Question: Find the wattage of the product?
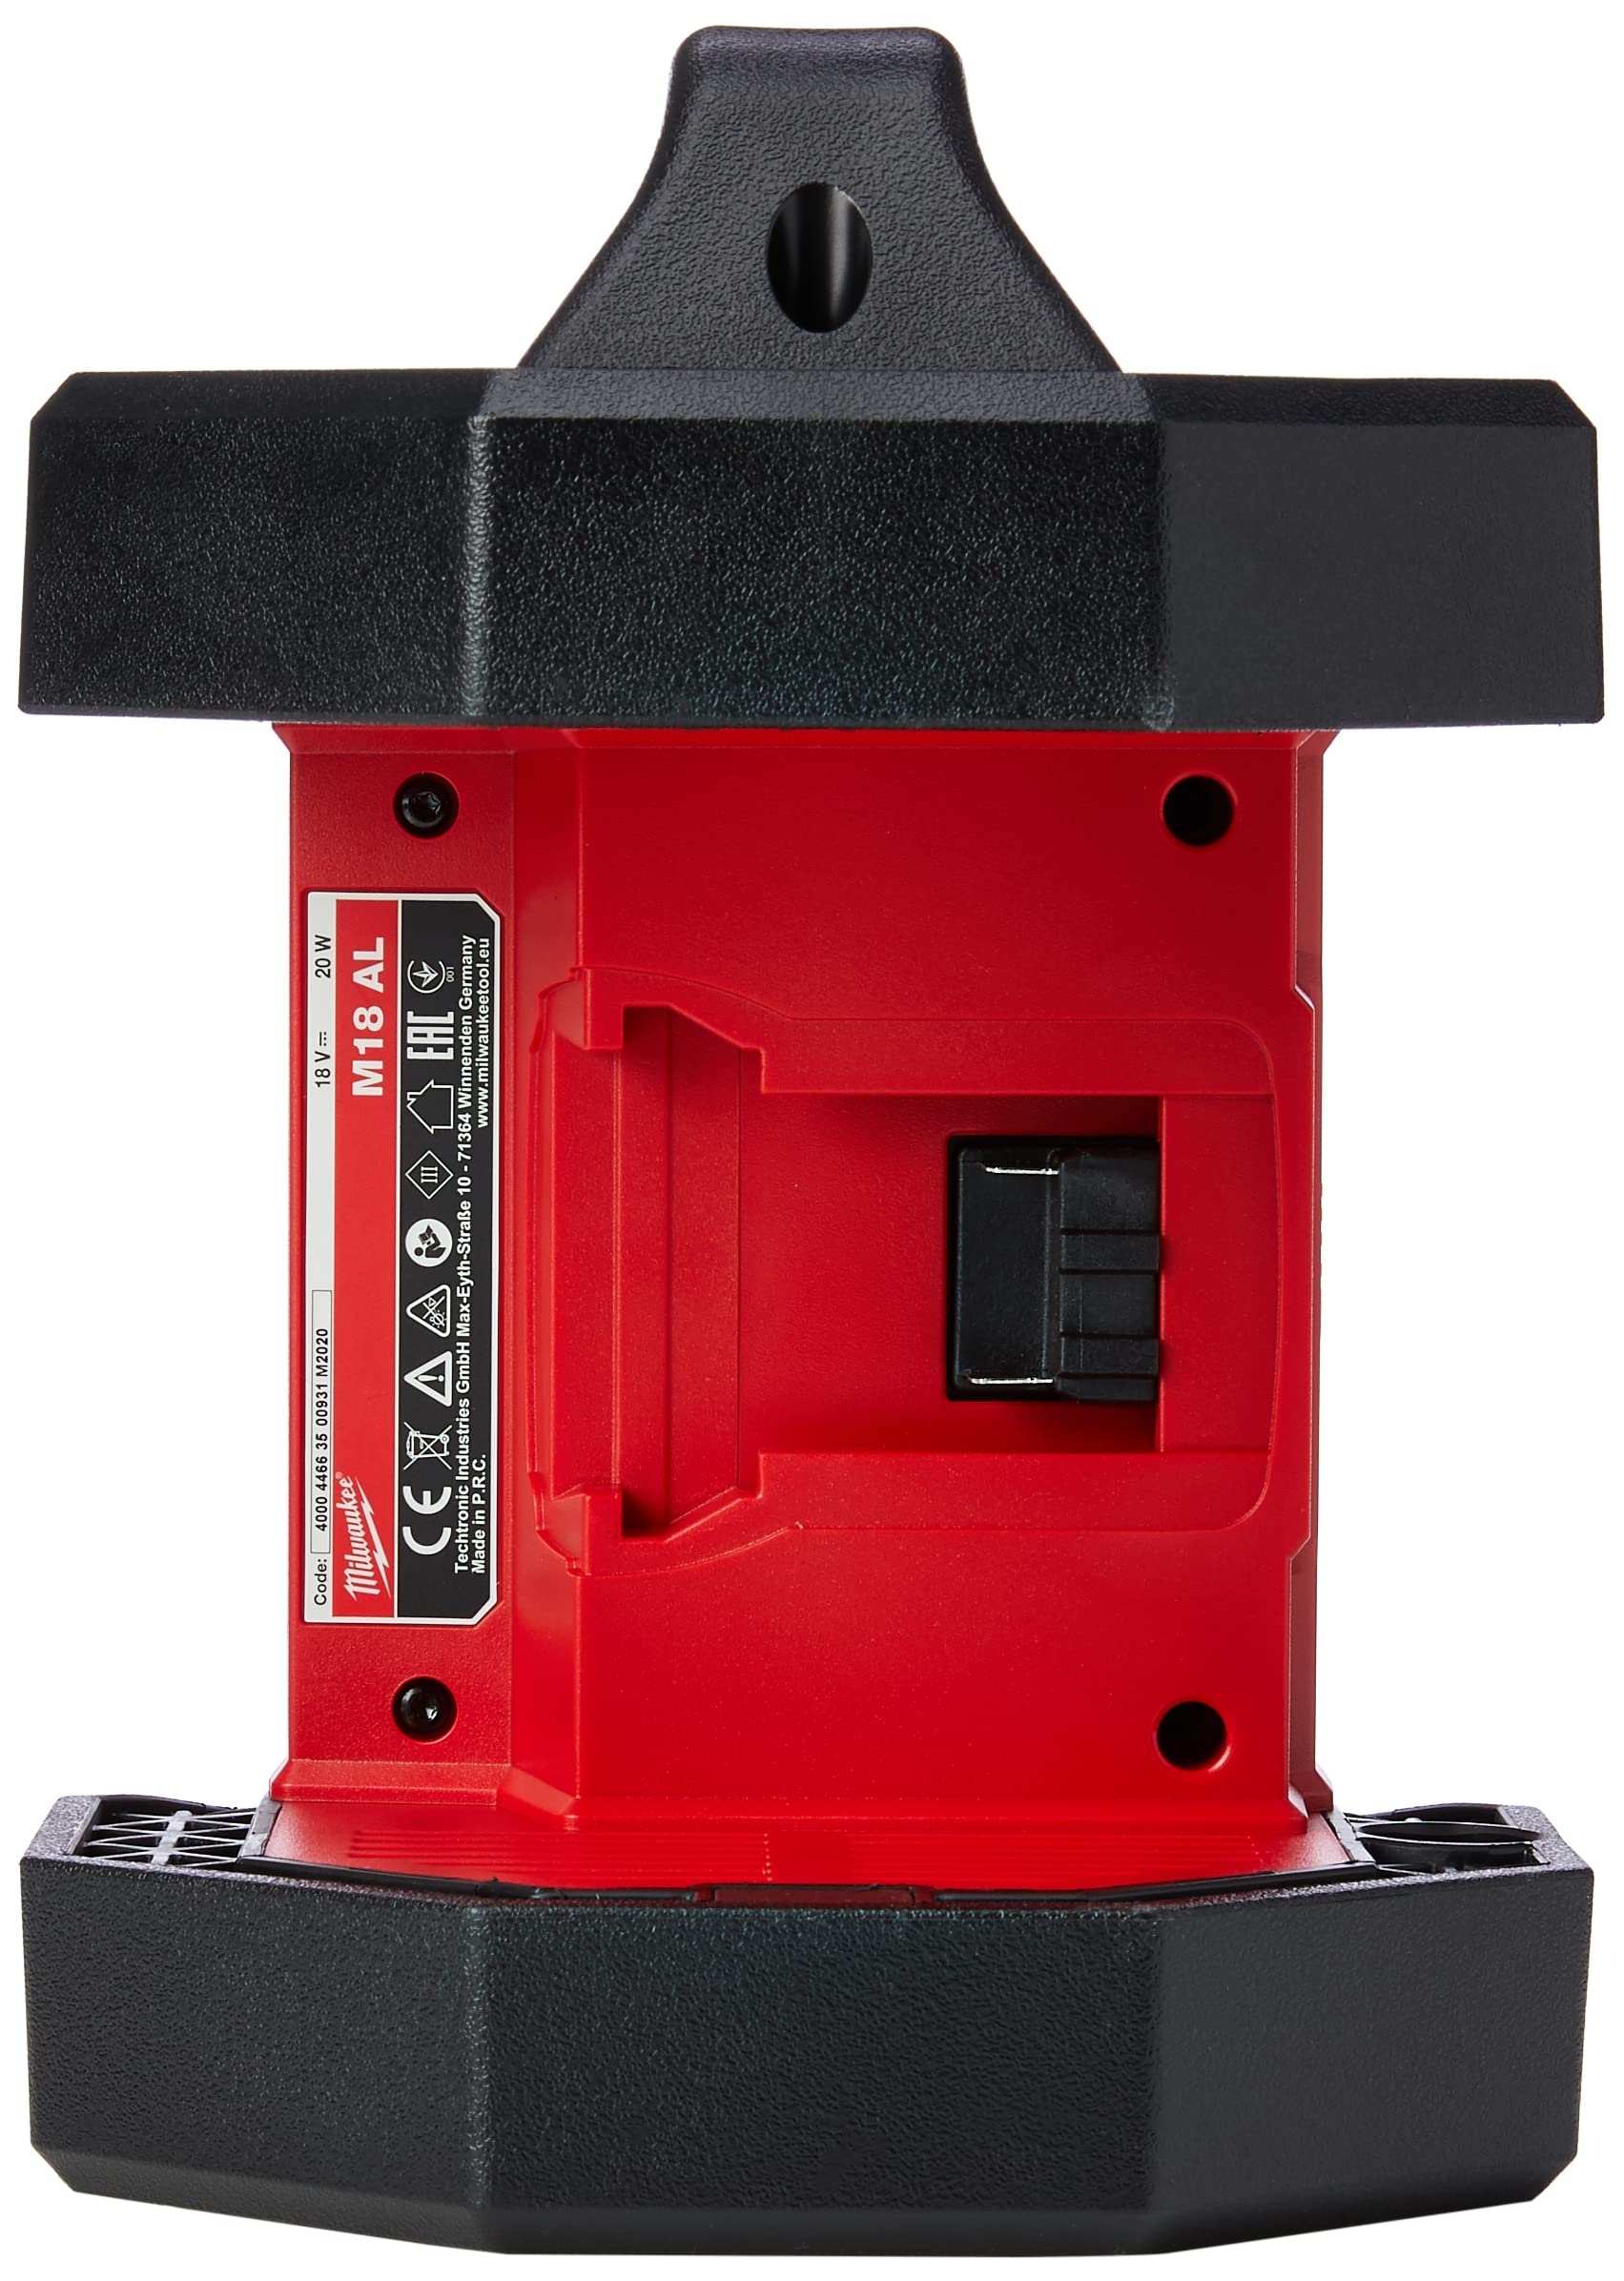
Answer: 20.0 watt